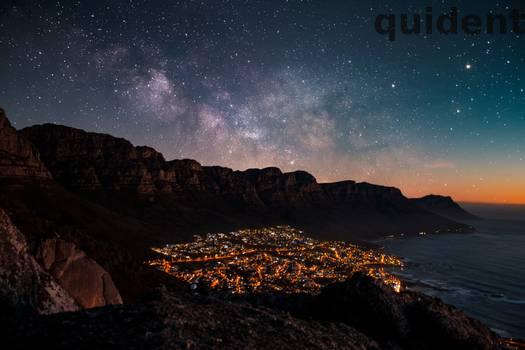
Label: Watermark